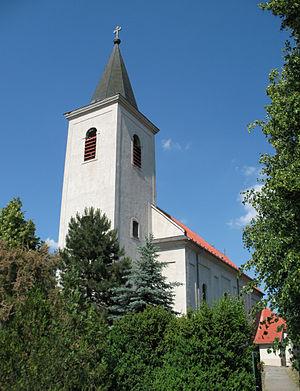
Veľký Cetín est un village de Slovaquie situé dans la région de Nitra.